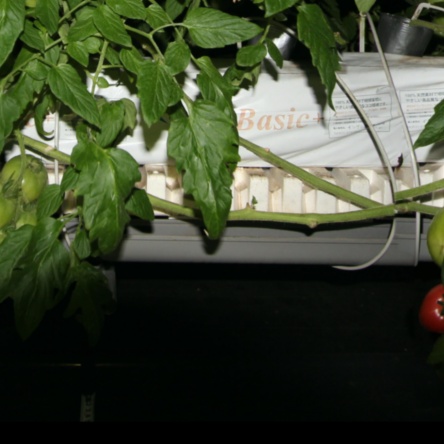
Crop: tomato